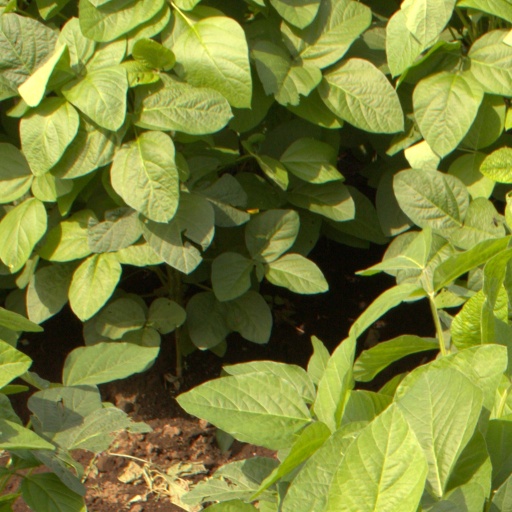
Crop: soybean